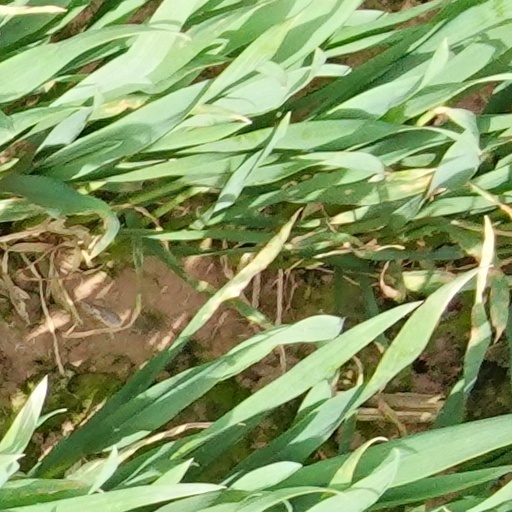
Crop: wheat